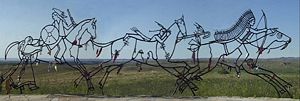
Slaget ved Little Bighorn
Jernskulptur lavet til ære for de indfødte amerikanere, der deltog i slaget ved Little Bighorn
Slaget ved Little Bighorn var et militært slag der fandt sted en søndag den 25. juni 1876 ved Little Bighorn River, i Montana.